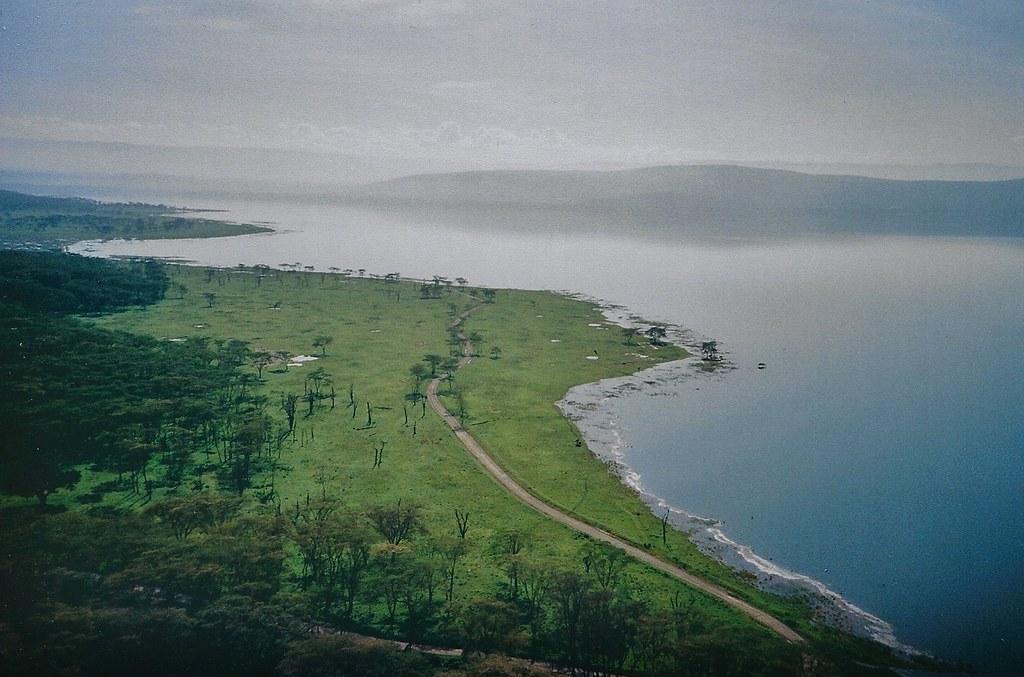
Mandhari nzuri na ya kuvutia yenye mto mkubwa unaotiririsha maji masafi taratibu, pembezoni kukiwa na nyasi fupi za rangi ya kijani pamoja na barabara nyembamba ambayo hutumiwa na watembea kwa miguu.